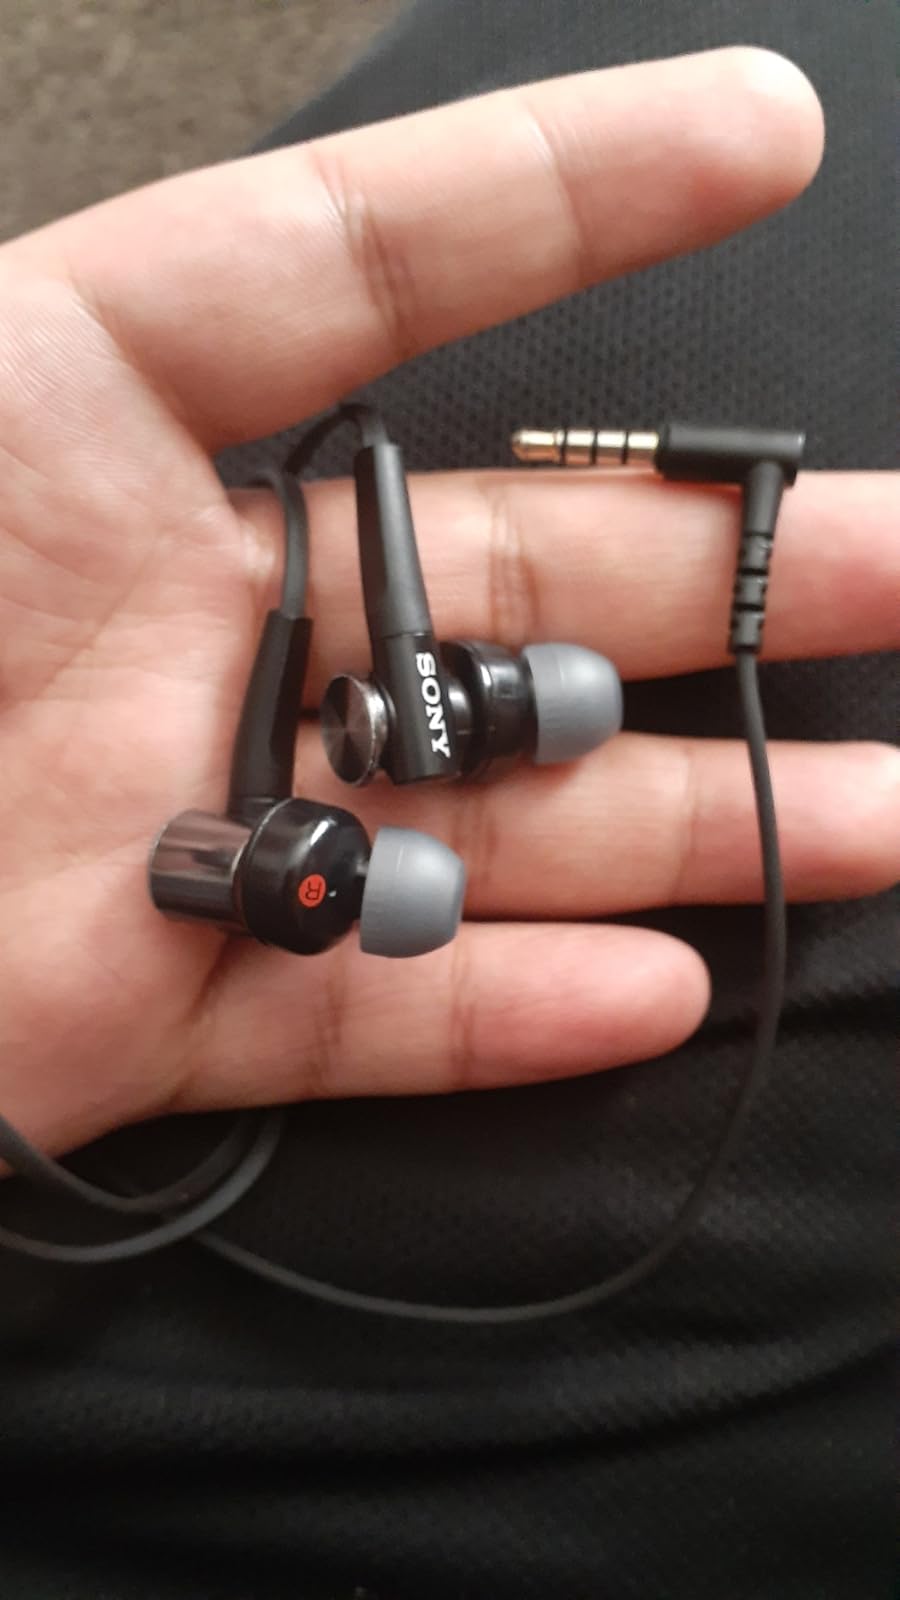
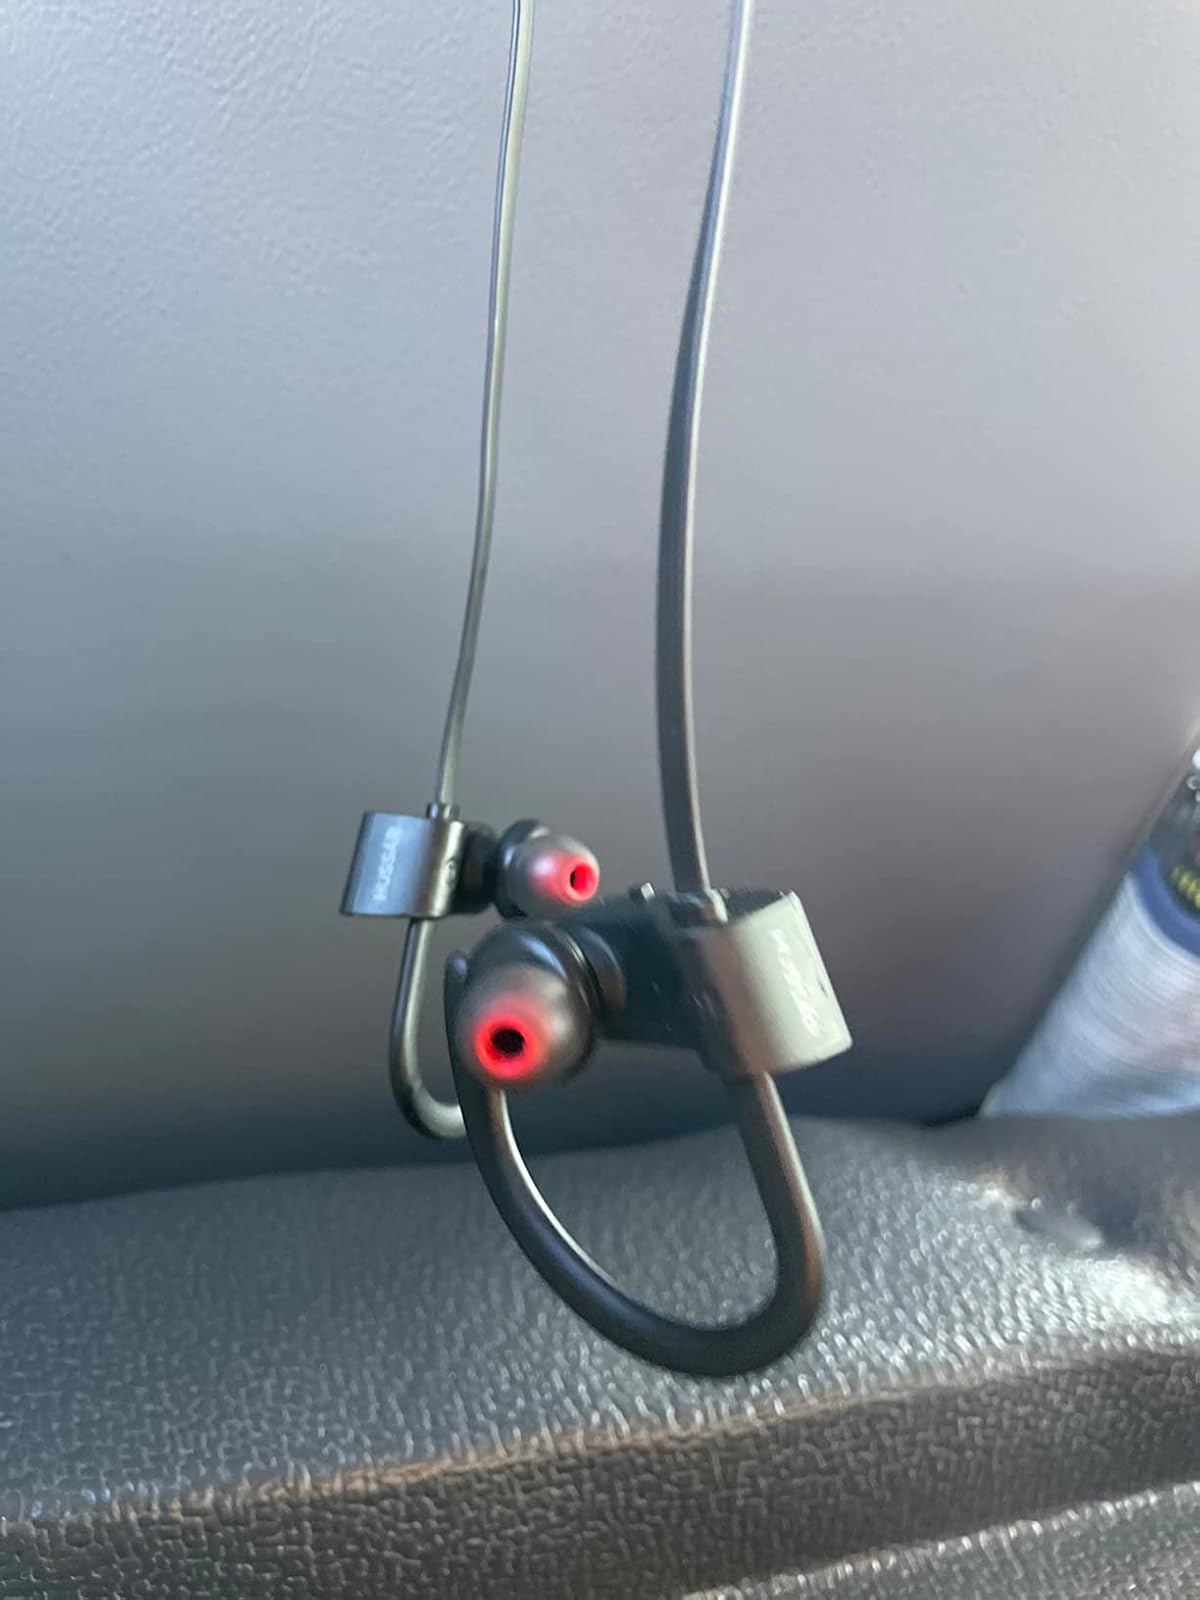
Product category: headphones
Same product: no